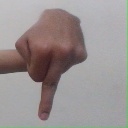
अक्षर: प